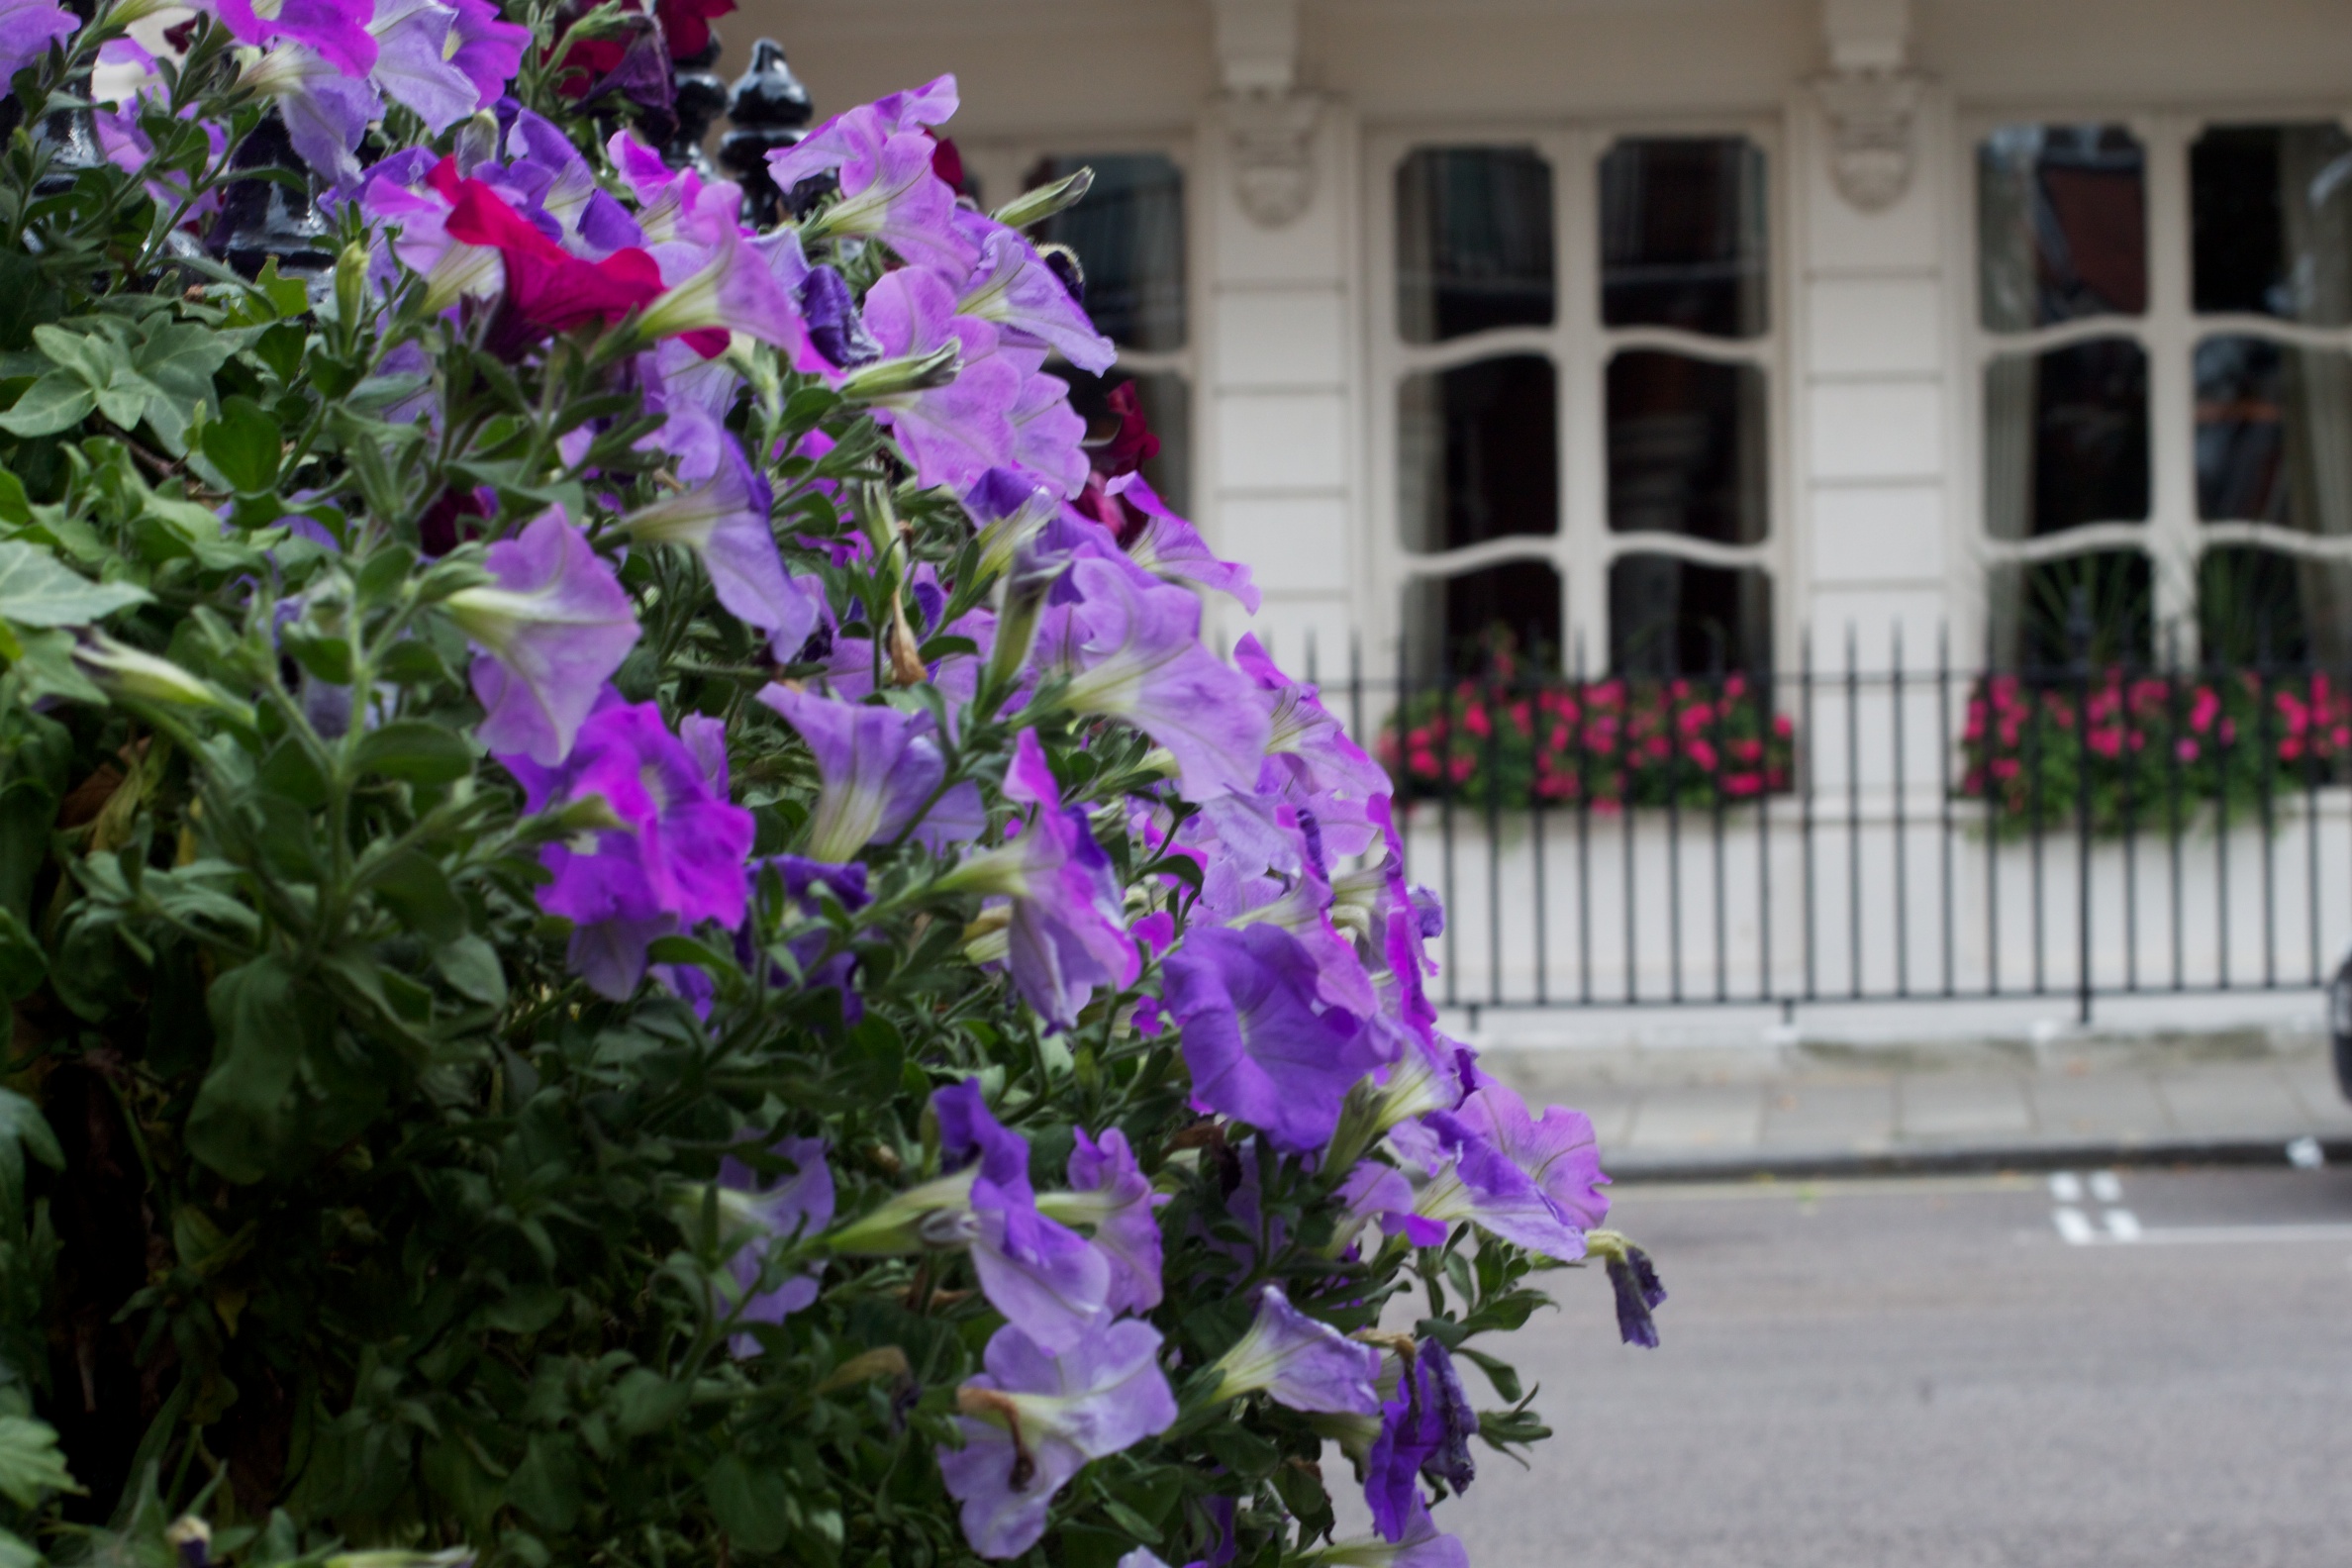
plant, flower, flora, shrub, flowering plant, land plant, violet family